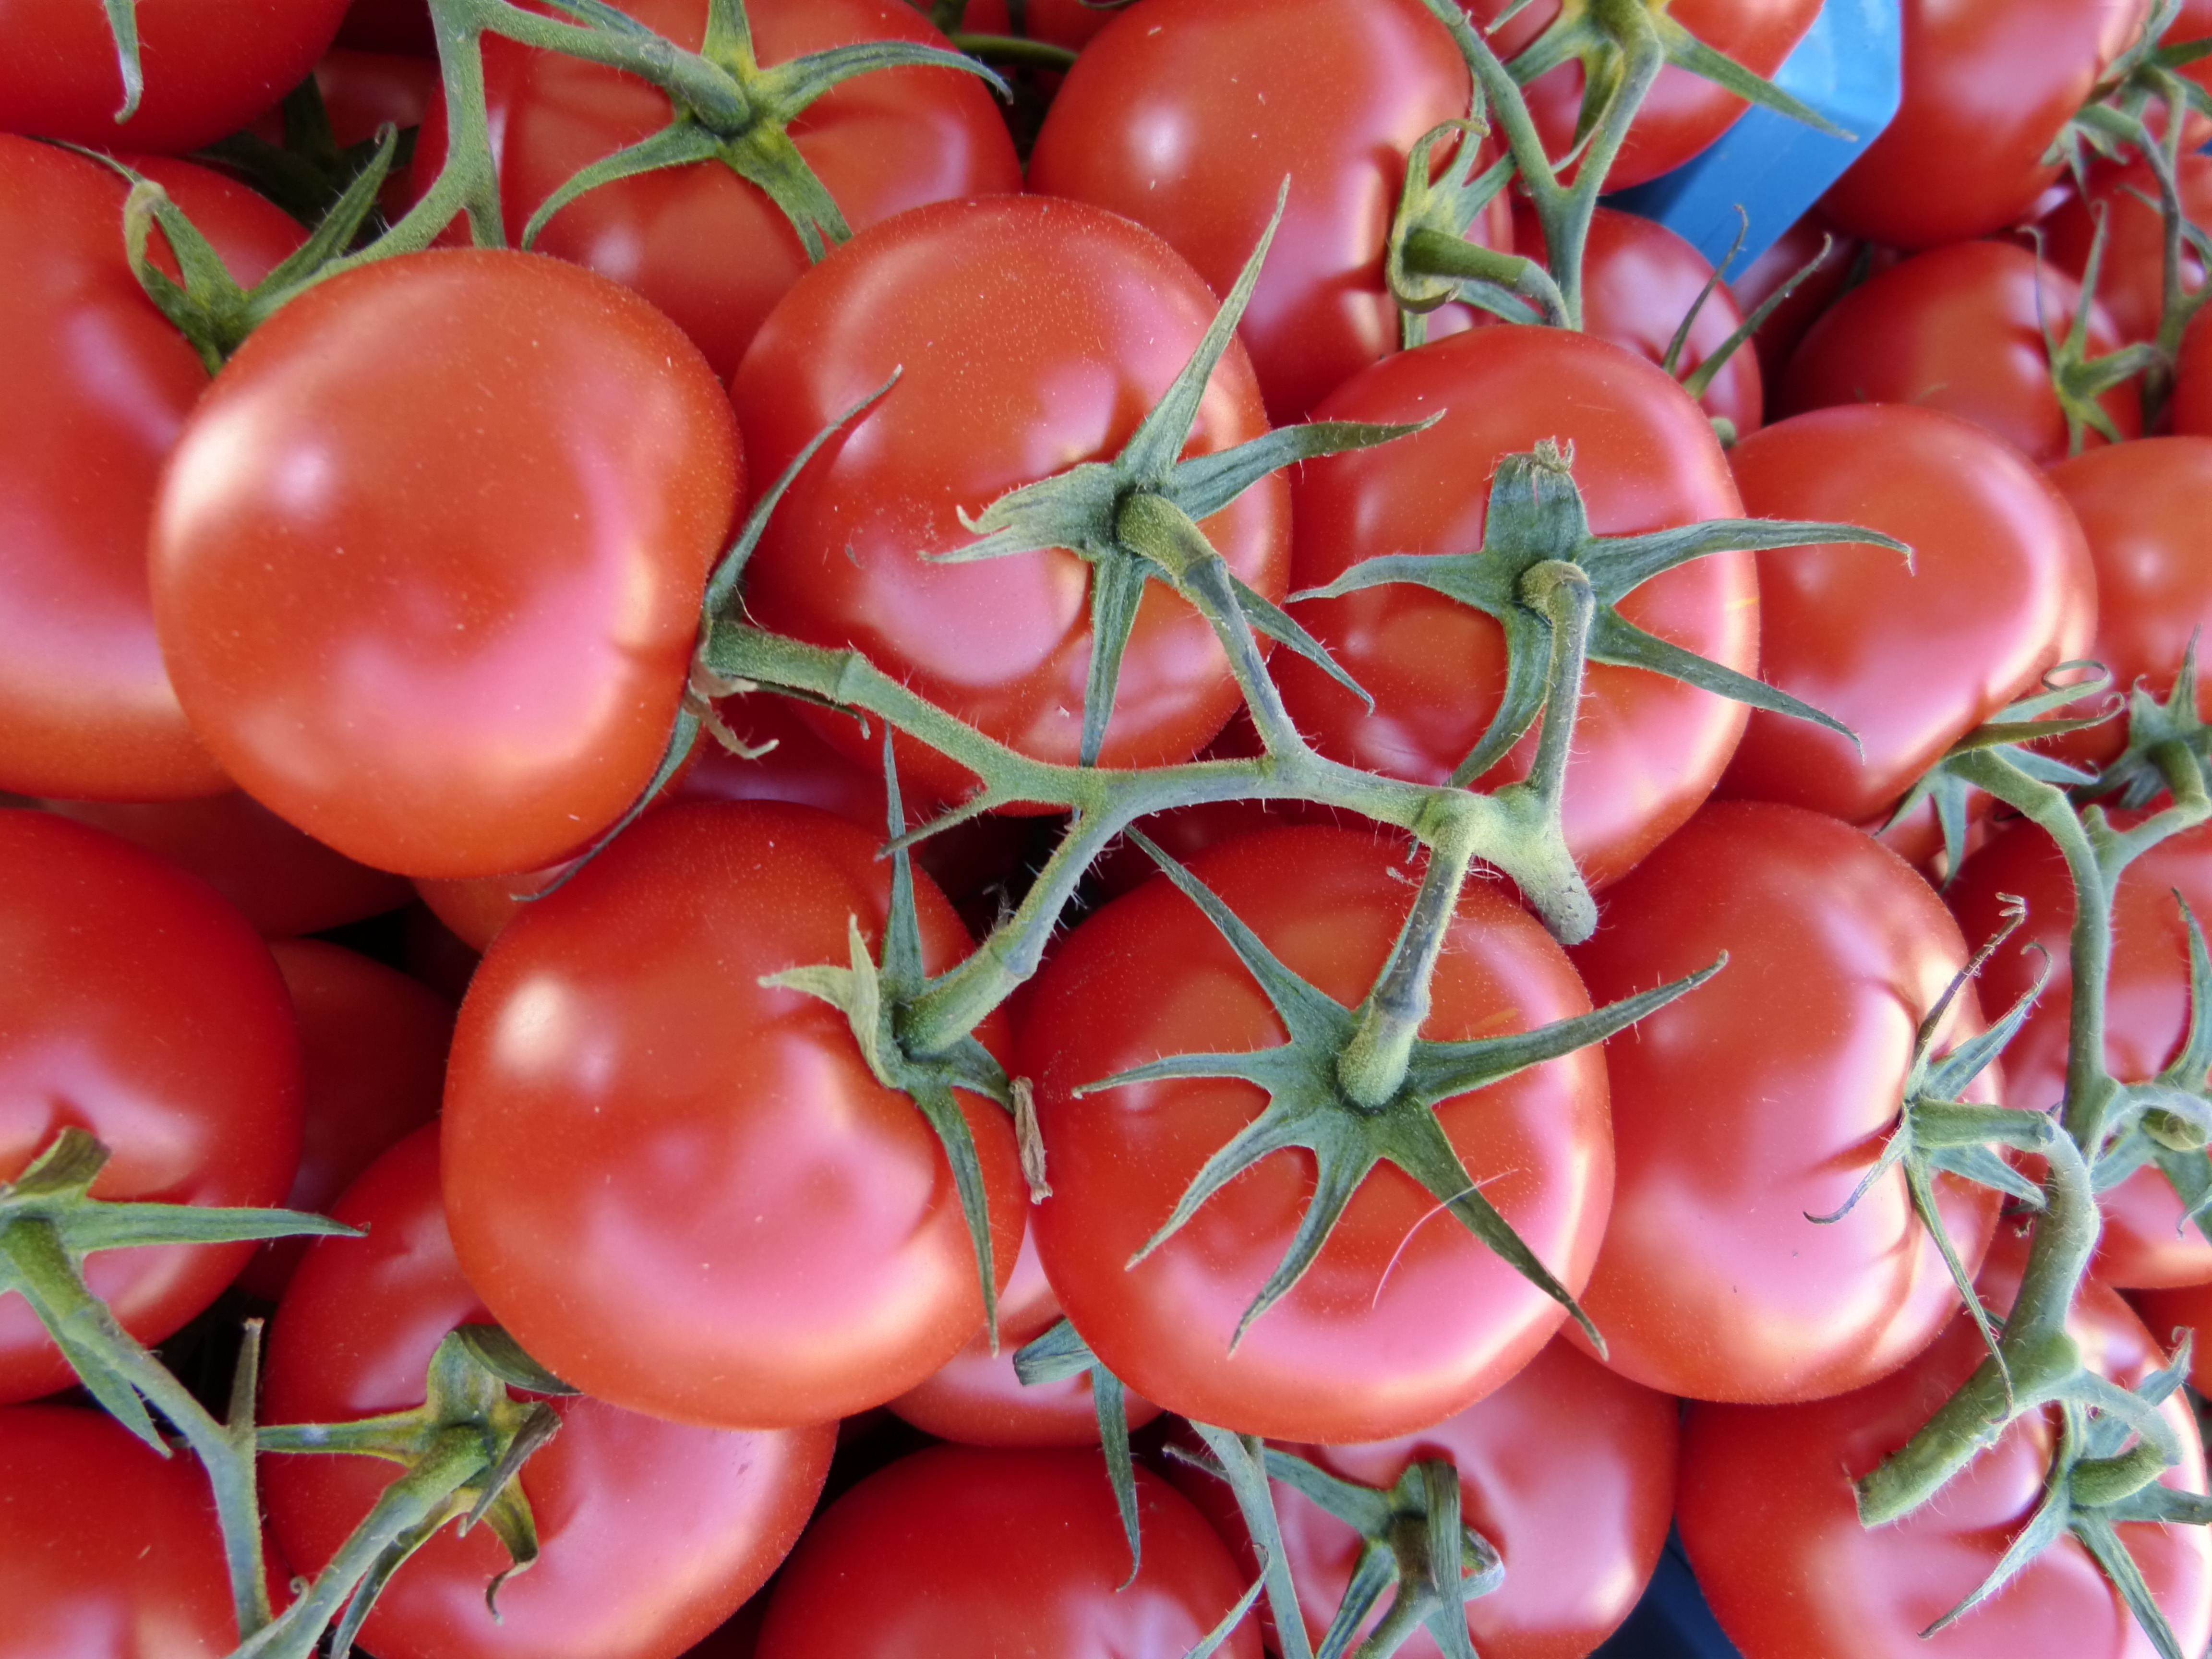
plant, fruit, food, red, produce, vegetable, tomato, vegetables, tomatoes, flowering plant, land plant, potato and tomato genus